Fahredin Nuri

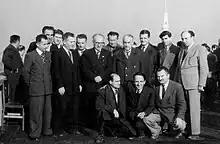
Fahredin Nuri and the elite of the Albanian Hydrologic Engineers

During this period he worked as "Master Engineer at the Directorate of the Waters at the Forests and Agricultural Ministry" and "Director of the Local Water Irrigation Works Directorate".